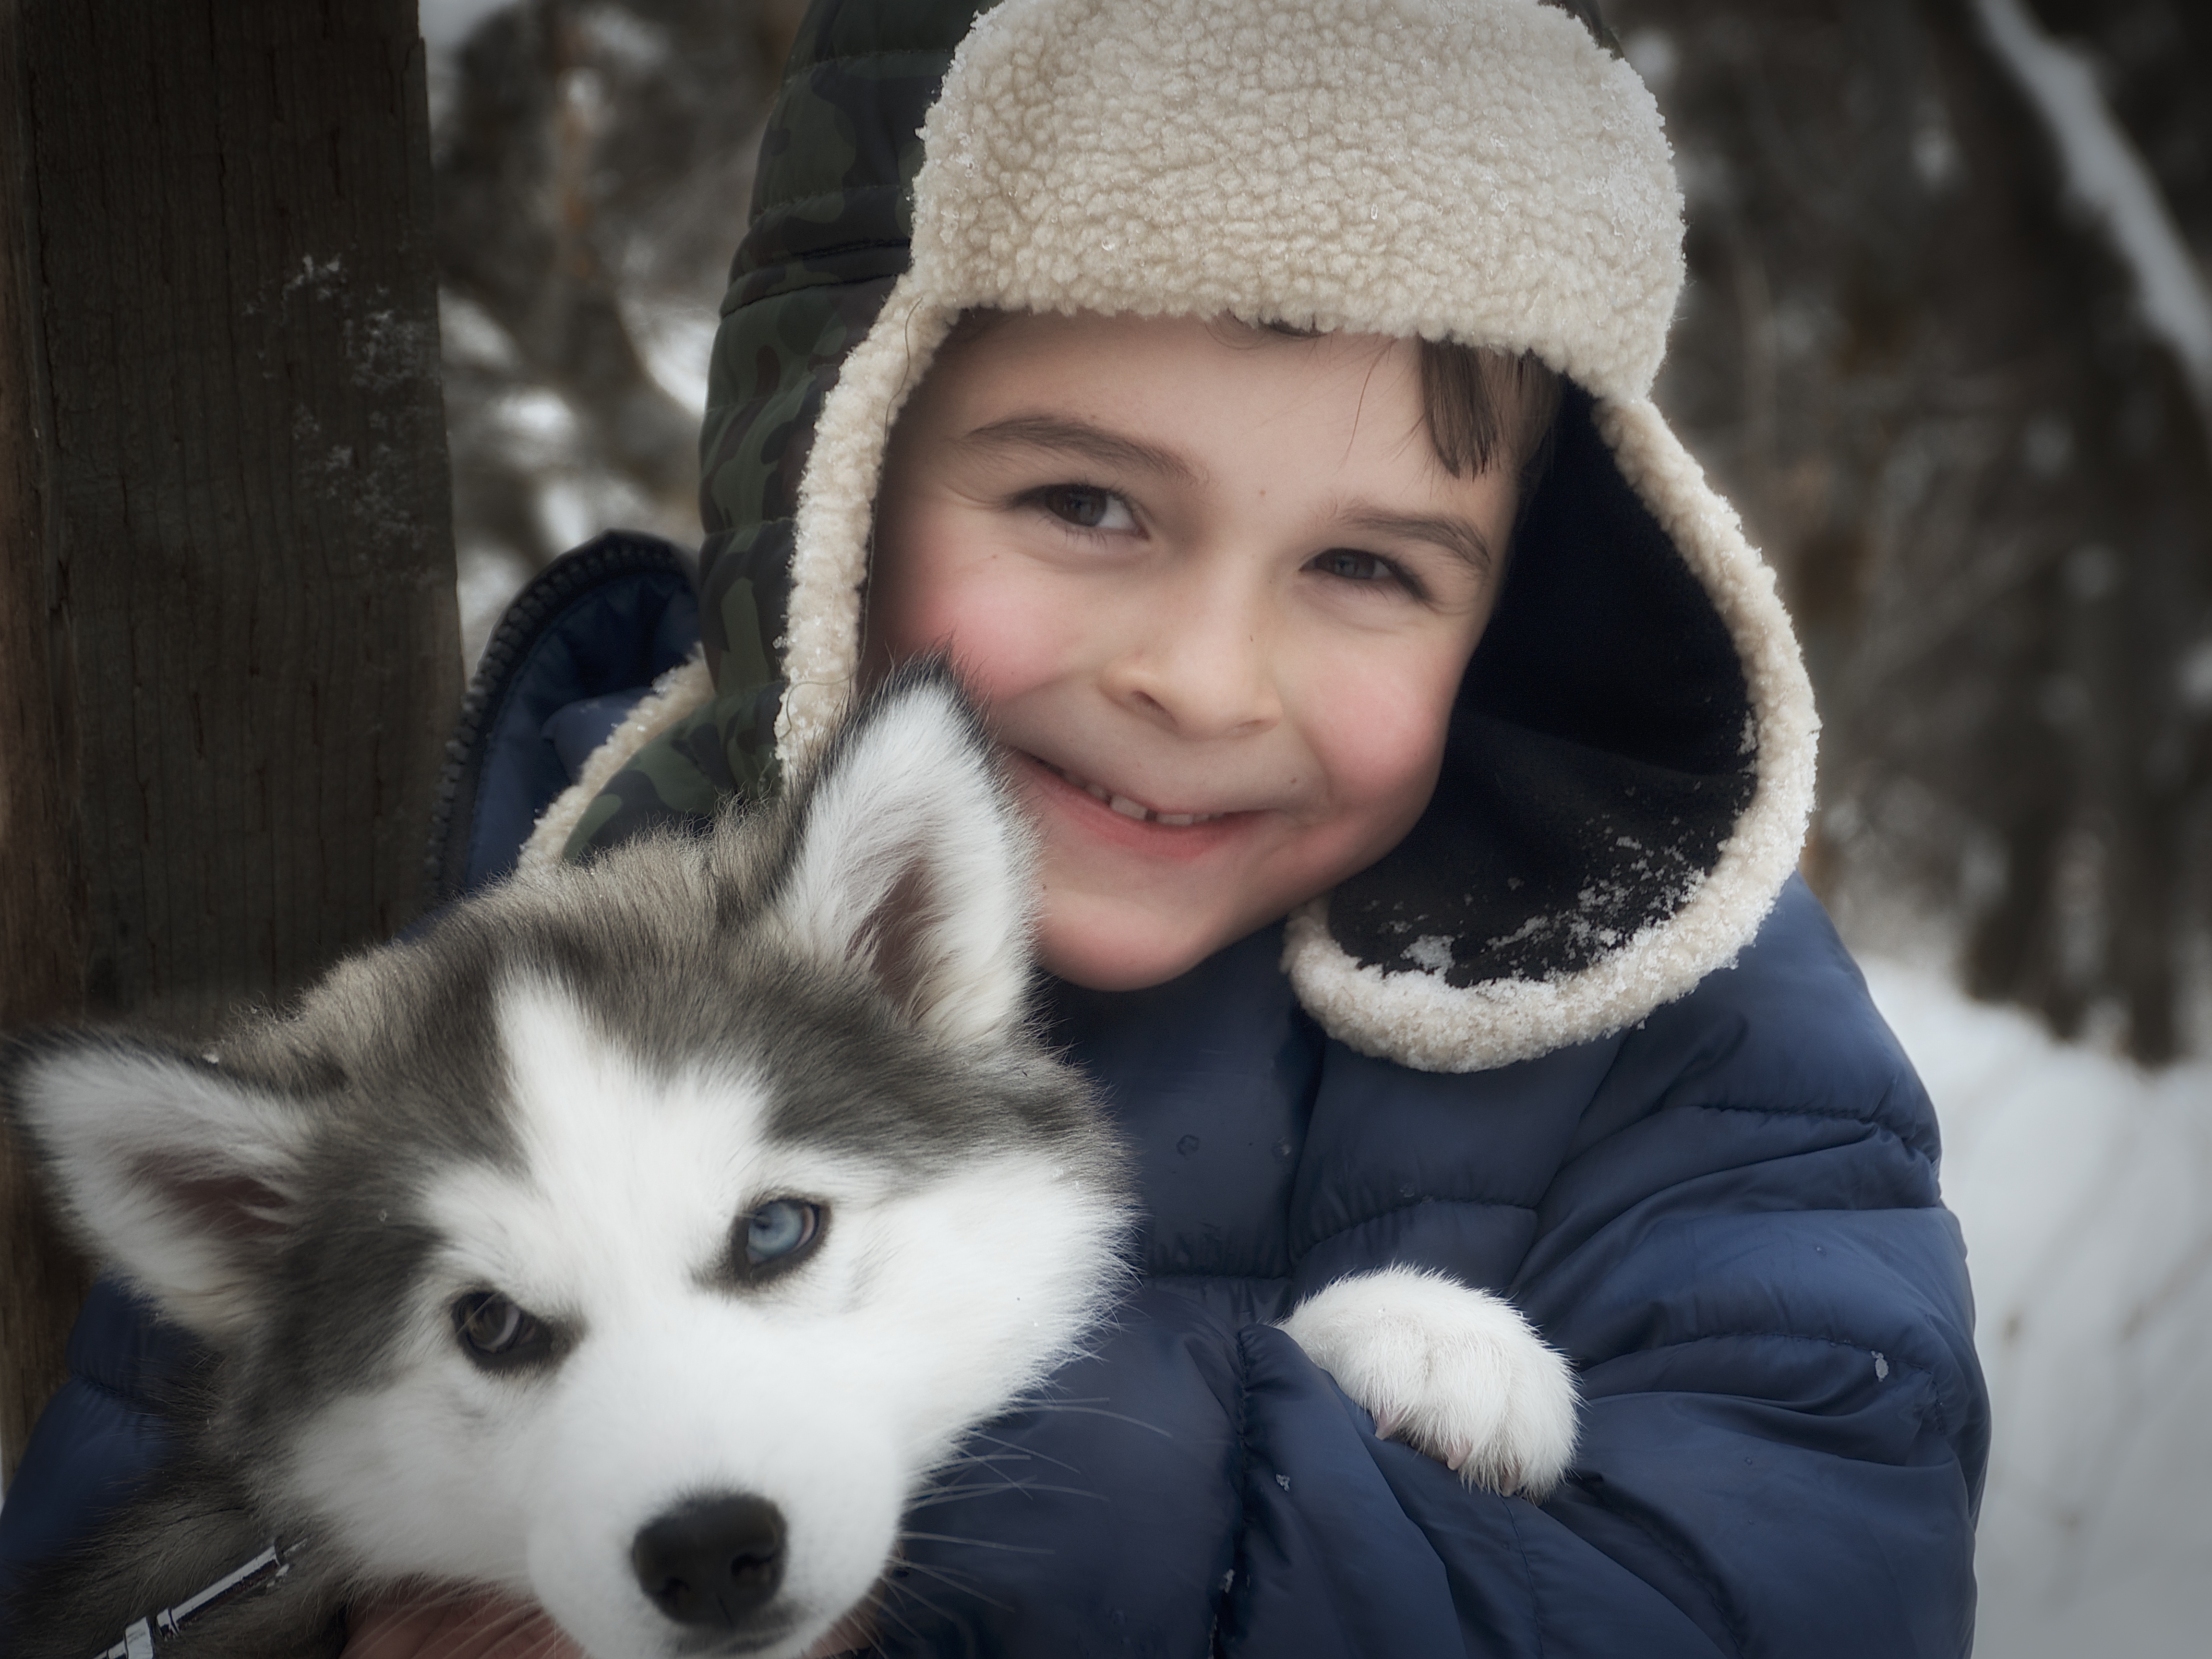
snow, winter, people, boy, kid, dog, cute, male, fur, portrait, young, youth, weather, mammal, child, childhood, cheerful, husky, fun, happy, little, siberian husky, alaskan malamute, dog like mammal